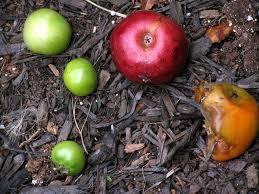
Label: apples